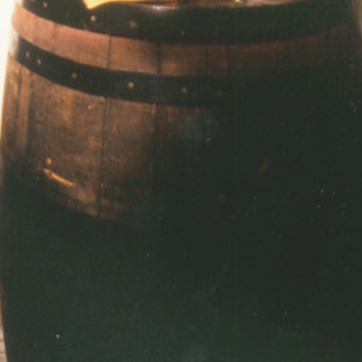
Material: wood